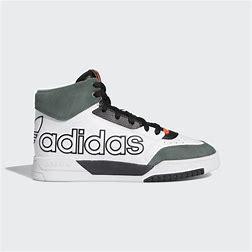
Brand: adidas
Model: Drop Step XL Skate